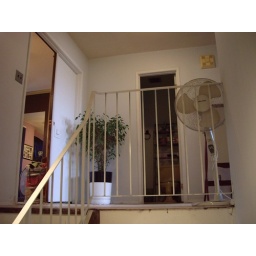
Master bedroom to the left (we are putting in french doors), office and second bedroom to the right, main bathroom straight ahead